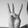
ASL letter: W